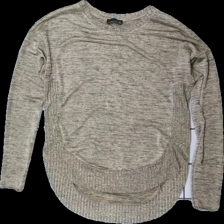
View: front
Type: Top
Category: Ladies
Brand: Zara
Colors: Beige, Black
Material: Unknown
Cut: Regular
Size: S
Holes: Major
Damage: holes
Damage location: bottom right
Damage 2: holes
Damage 2 location: bottom left
Price range: <50
Recommended usage: Export
Description: beige and black top